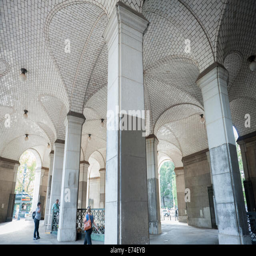
the south portico with a ceiling designed by architect